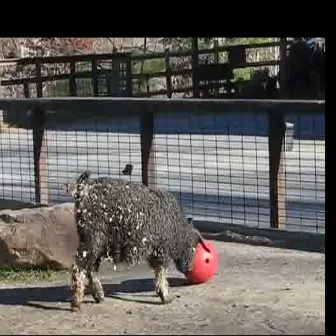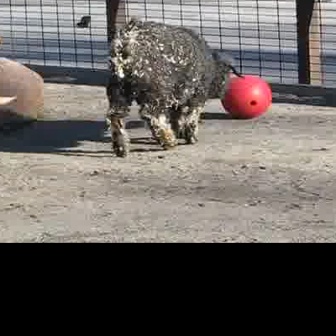
  Please identify the target specified by the bounding box [68,170,209,310] in the first image and locate it in the second image. Return the coordinates in [x_min,y_min,x_max,y_max] format.
Answer: [104,16,243,155]